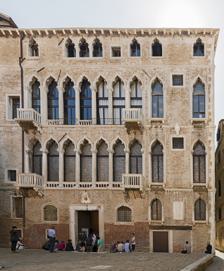
Building: Fortuny Museum
Country: Italy
Year built: 1956
Art museum in Venice, Italy Palazzo Fortuny Façade of Palazzo Fortuny Established 1975 Location San Marco 3958, 30124 Venice , Italy Type Art museum Director Daniela Ferretti Website fortuny .visitmuve .it The Museo Fortuny or Fortuny Museum is an art museum in San Marco , in central Venice , Italy. The museum is housed in the Palazzo Pesaro Orfei , now often known as Palazzo Fortuny, where Mariano Fortuny (1871–1949) had a studio in the late nineteenth century, and lived from 1902. The museum presents paintings, fabrics, and Fortuny’s lamps on the first floor, together with the history of the palazzo and its atelier on the second floor. The building still has features created by Fortuny. The working environment is represented through wall-hangings, paintings, and lamps. Fortuny died in 1949, and in 1956 the Palazzo Pesaro Orfei was gifted to the comune of Venice; the comune took full possession only in 1965, after the death of Fortuny's widow, Henriette Negrin . The museum was opened in 1975. It is run by the Fondazione Musei Civici di Venezia . The website for the museum is at: Fortuny Museum Website Collections The family of Charles IV copy after Goya by Marià Fortuny Philip II in armor copied from Titian by Mariano Fortuny y Madrazo Maria Luisa Fortuny by Mariano Fortuny y Madrazo Self-portrait circa 1895. Self-portrait (1945) - staged in his studio Wagnerian Cycle. The Valkyrie, Wotan strikes the rock from which the flames that will protect Brunhild's dream spring forth Female nude (Susanna) by Giuseppe Graziosi See also List of single-artist museums References Wikimedia Commons has media related to Palazzo Fortuny (Venice) .